Mehdi Semsar

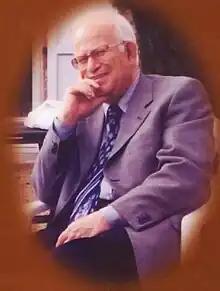

Mehdi Semsar was born in 1929 in Bushehr a port of Persian Gulf. He passed his childhood and high school studies in Shiraz, the capital of Fars Province, in the south of Iran, and completed his university studies in Tehran University. At Tehran University, Mehdi Semsar entered the Faculty of Pharmacy and received his Ph.D. degree. Since he was extremely interested in journalism and because Kayhan Newspapers contracted him during his studies of pharmacology, he entered the Faculty of Journalism of Tehran University and received an M.A. in journalism. He continued his studies of journalism at the Institut Français de Press in Paris (1969-1970). He left the Institut with an M.A. degree and was then accepted at Toulouse University for a Ph.D. degree in History of Journalism. He prepared his doctorate dissertation under the title of "Iranian Press during the Second World War".